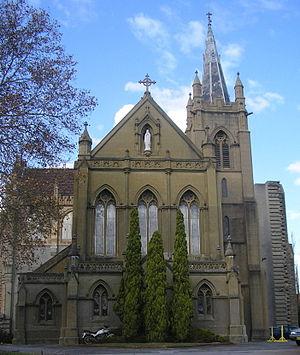
La cathédrale Sainte Marie est la principale église catholique de la ville de Perth, en Australie-Occidentale. De son nom complet « cathédrale de l'Immaculée Conception de la Bienheureuse Vierge Marie », cet édifice est situé au sommet d'une colline à l'est de Perth, au centre de la Place Victoria.